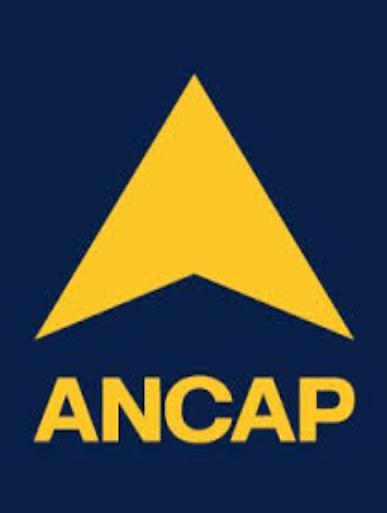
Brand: ANCAP-2
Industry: Transportation